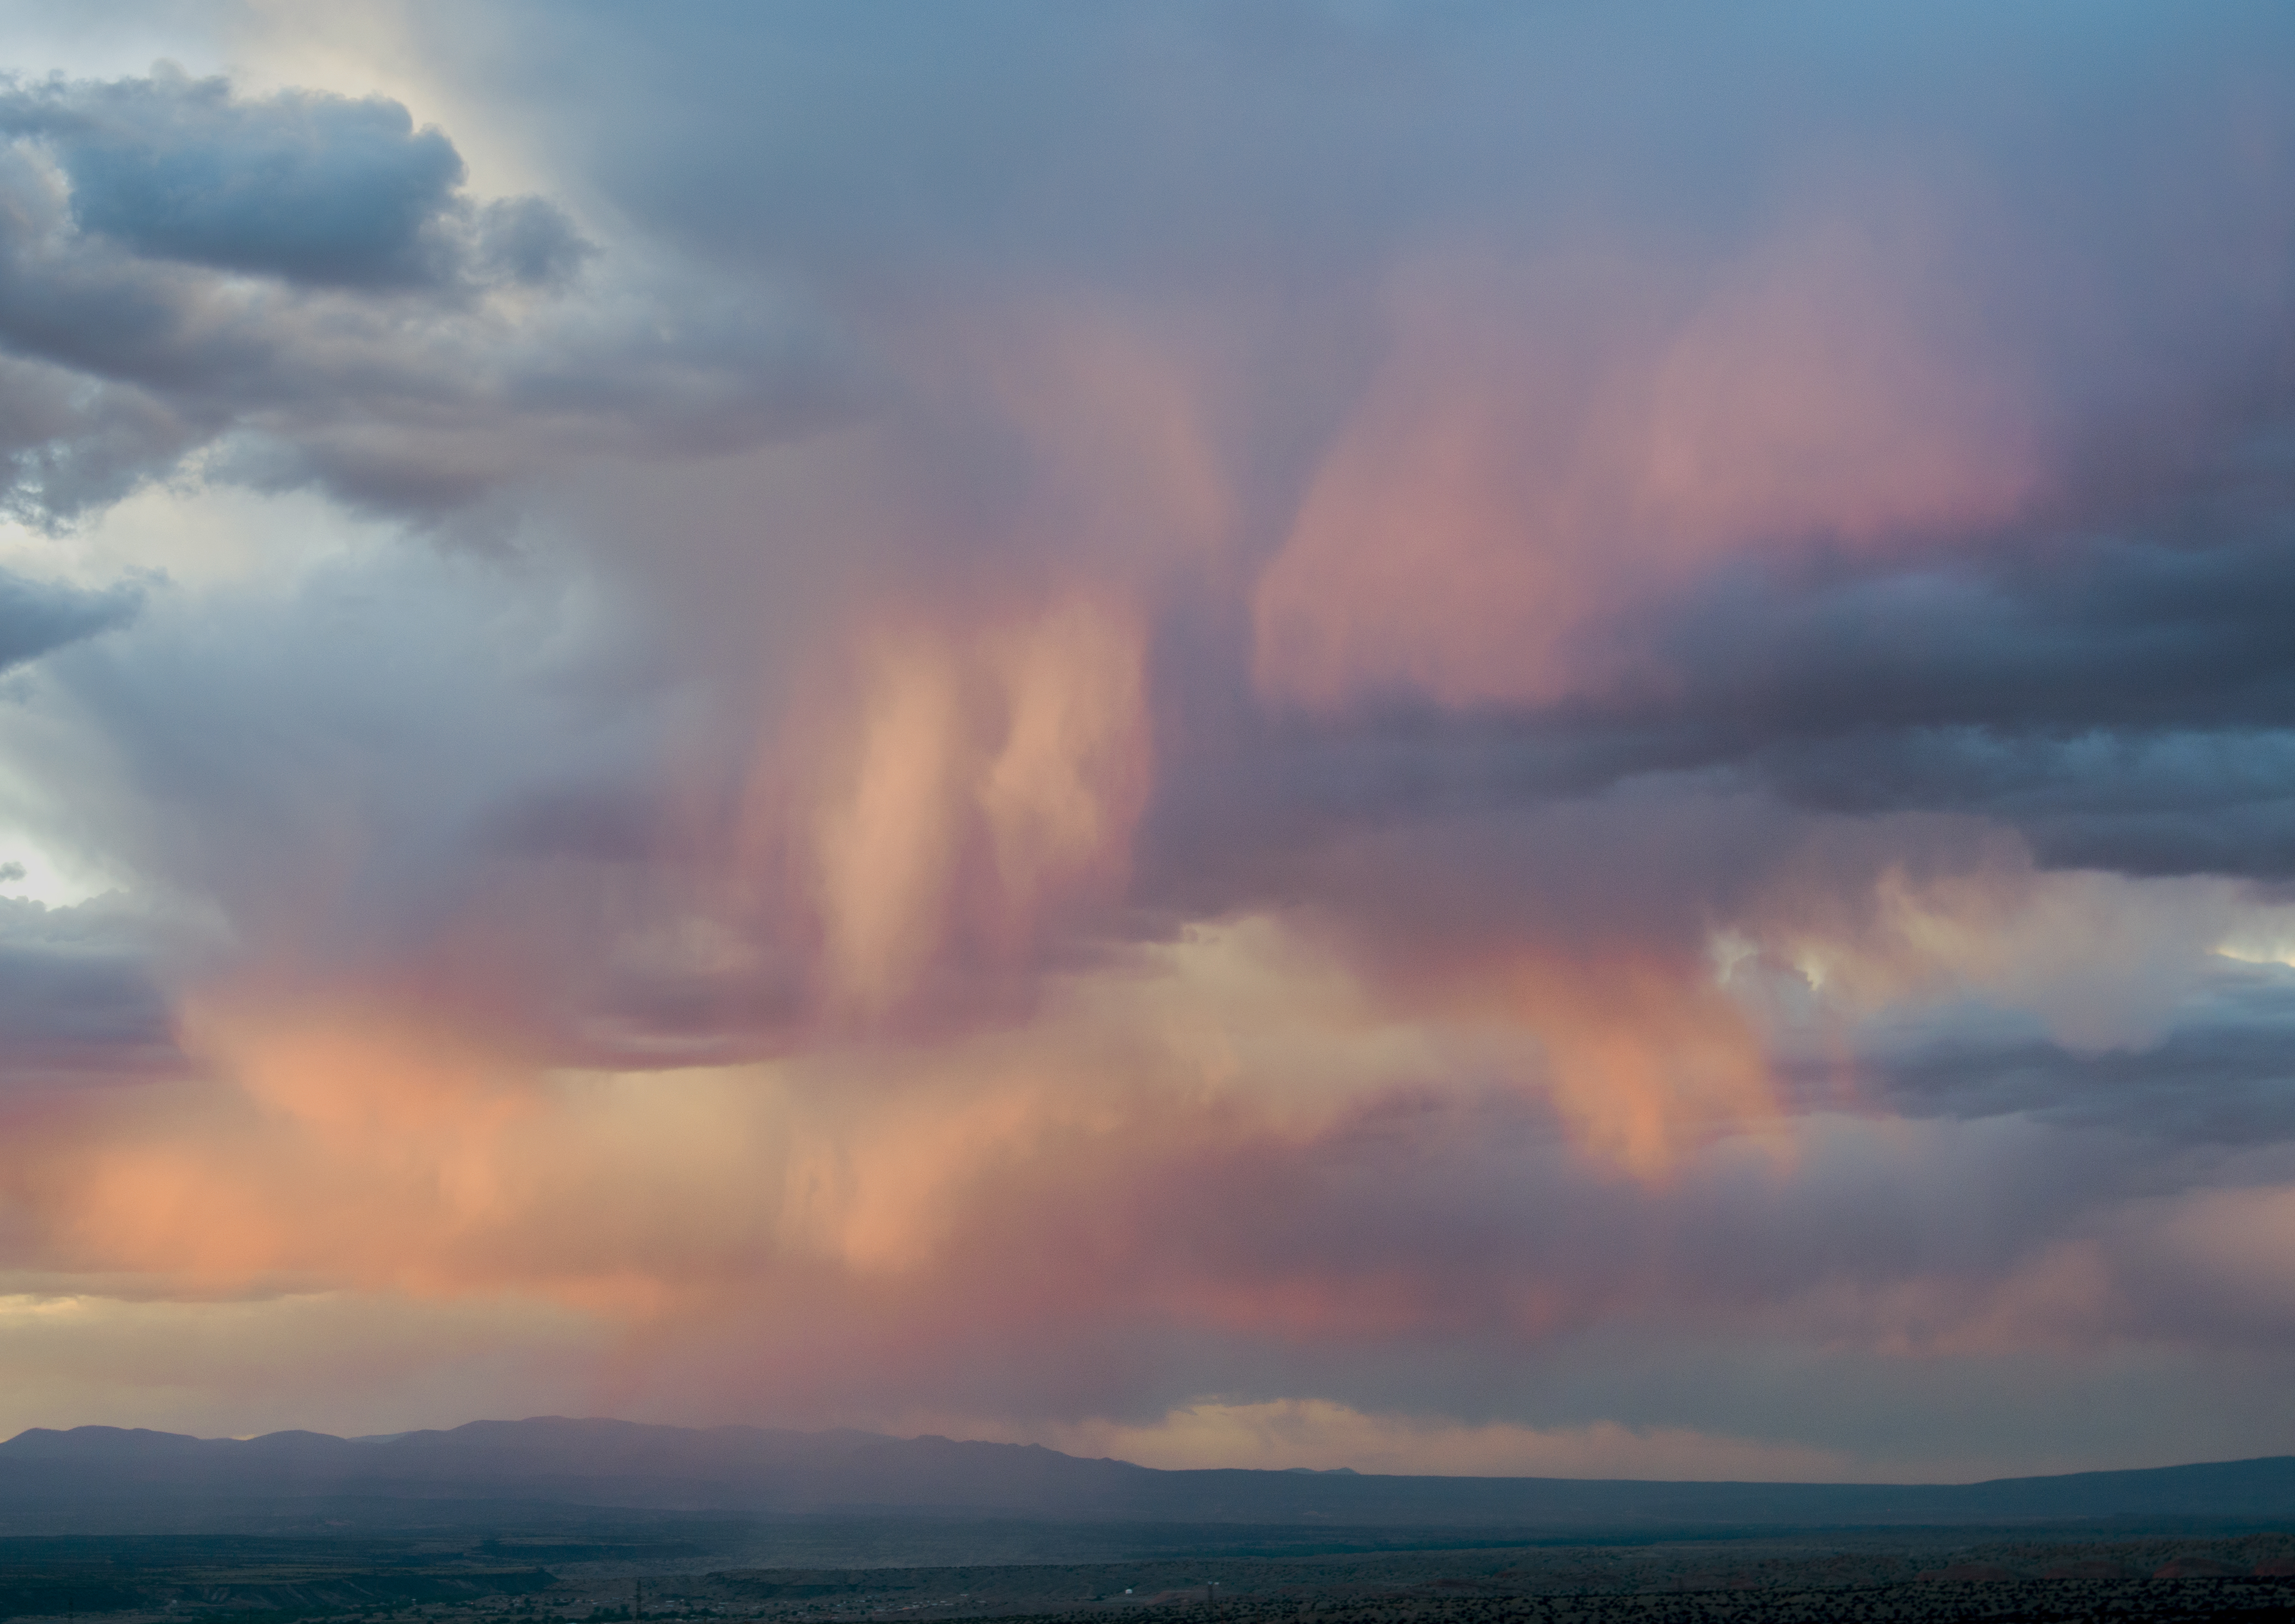
sea, horizon, cloud, sky, sunrise, sunset, prairie, morning, dawn, atmosphere, dusk, evening, weather, cumulus, afterglow, meteorological phenomenon, atmospheric phenomenon, red sky at morning